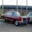
Label: automobile